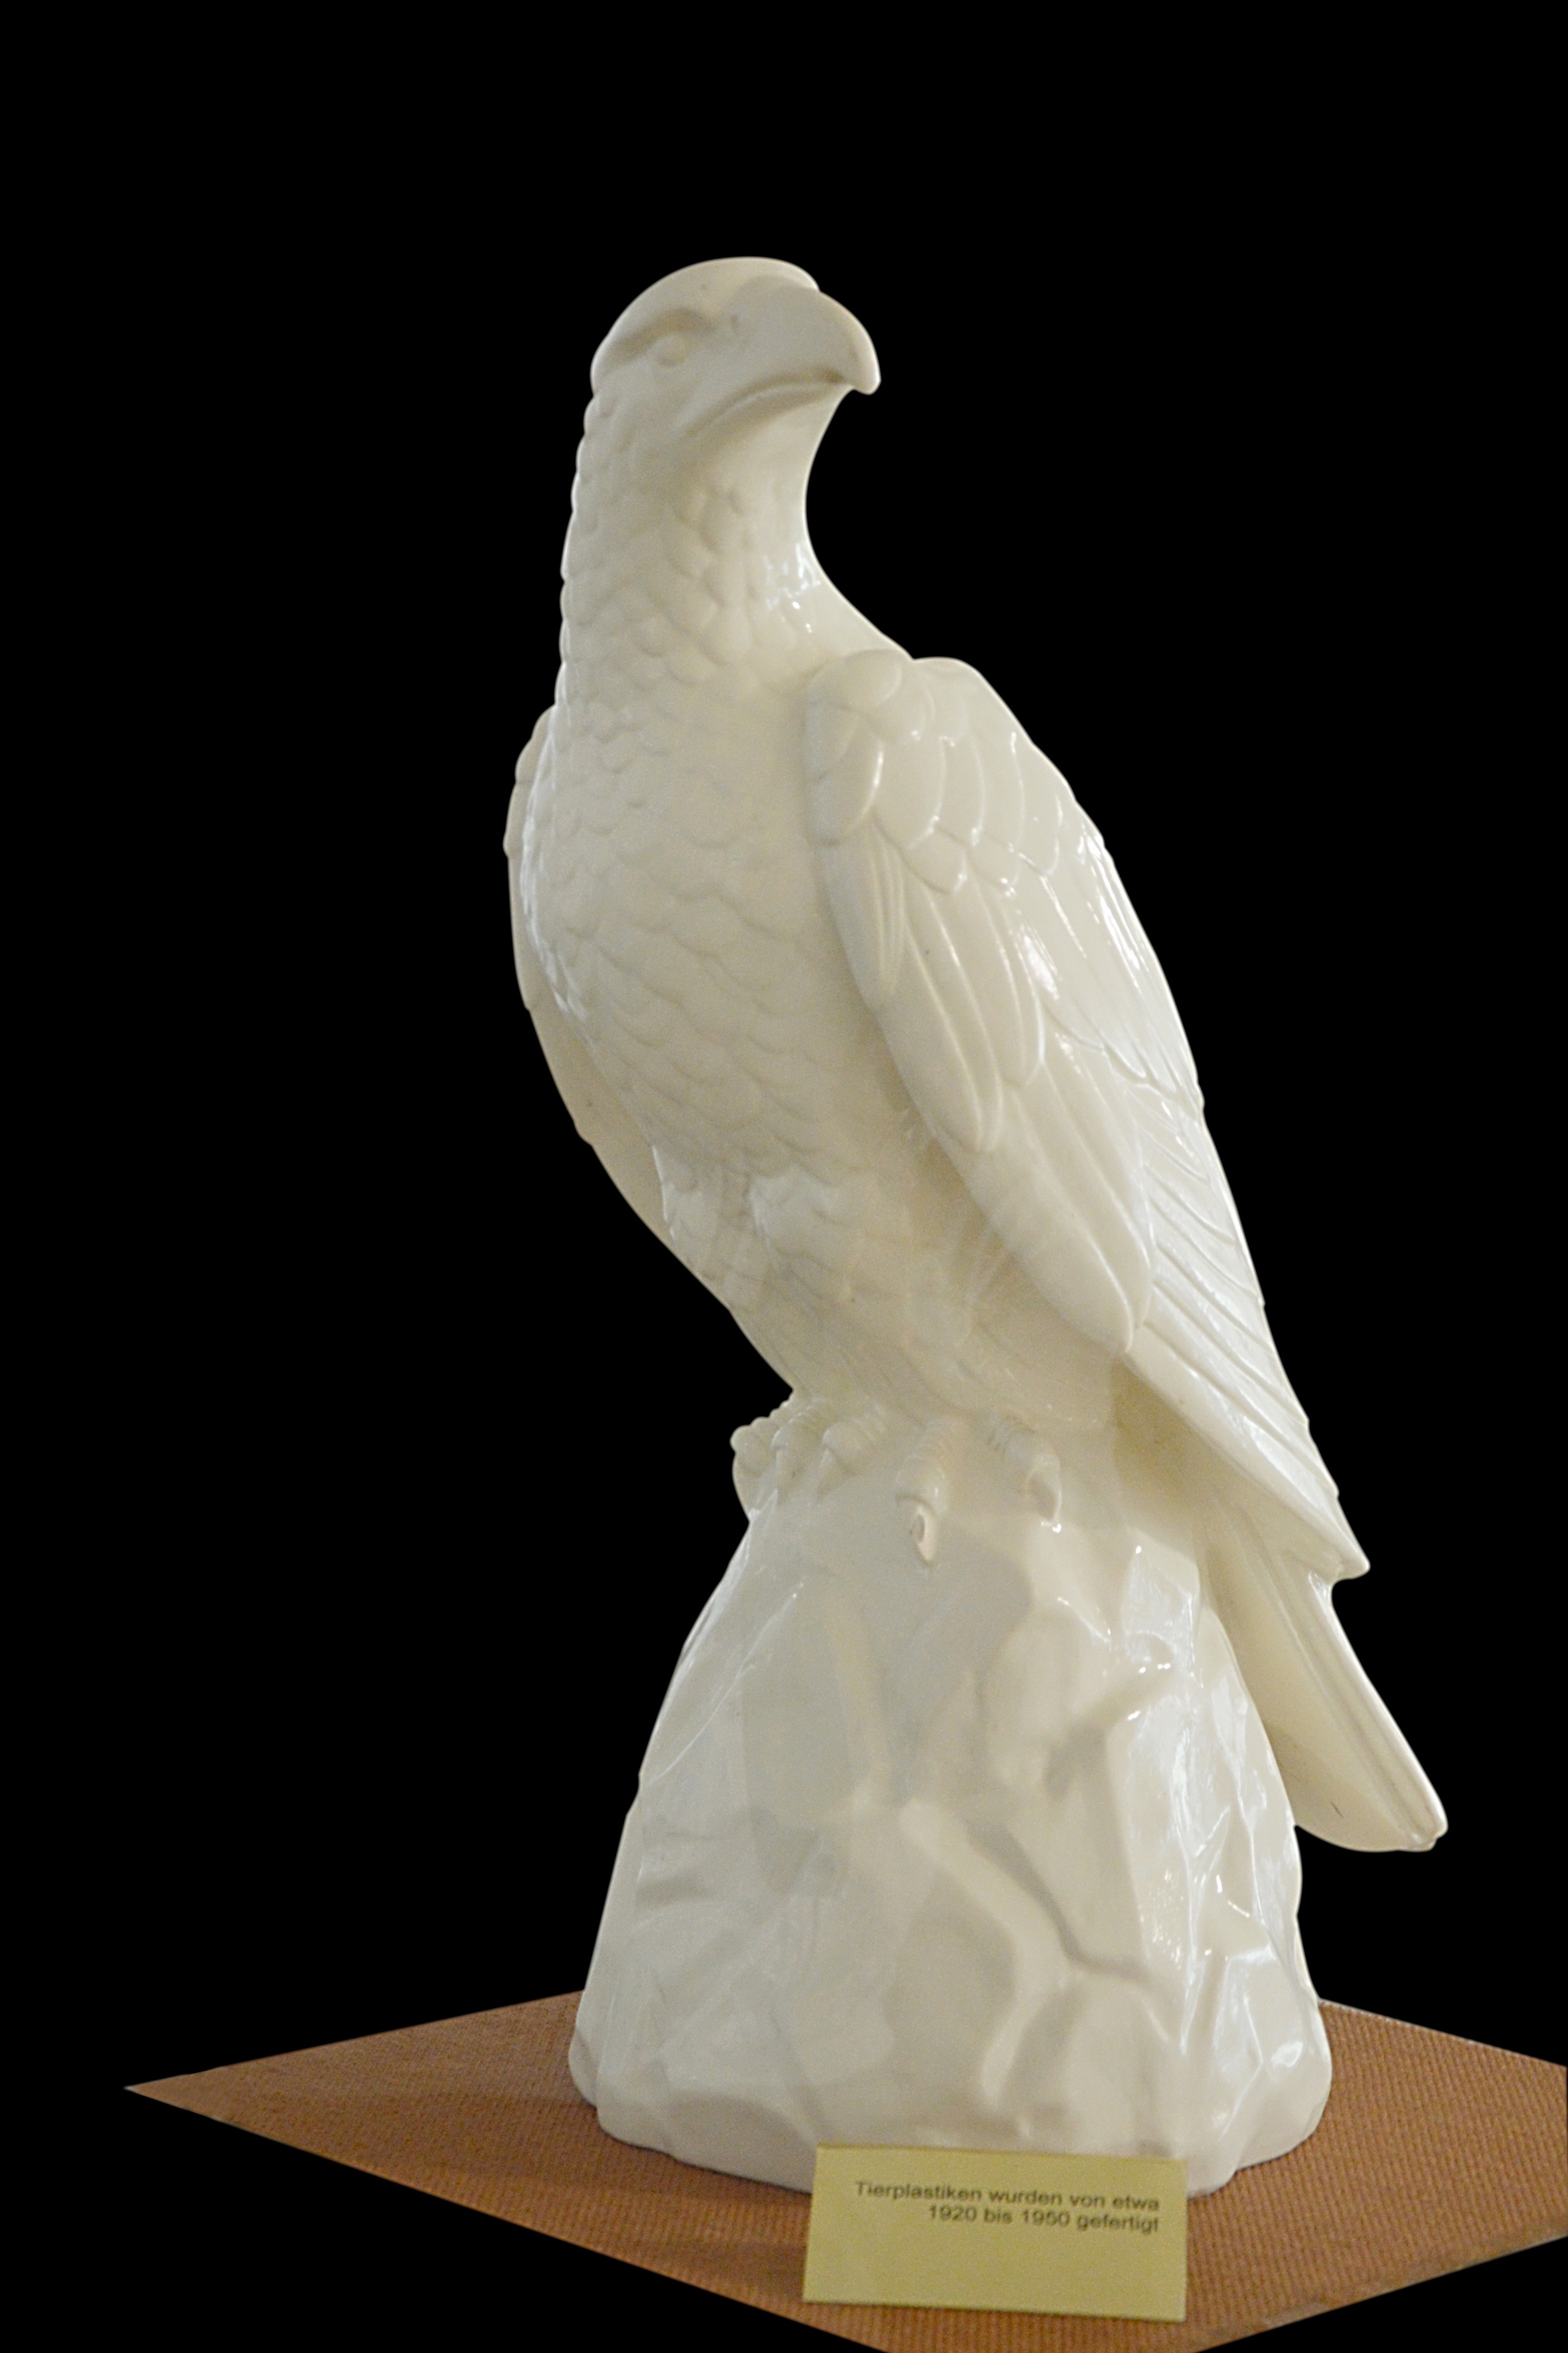
bird, wing, white, antique, old, monument, statue, museum, toy, sculpture, art, figurine, carving, porcelain, historically, adler, stone carving, porcelain figurine, porzellaneum annaburg